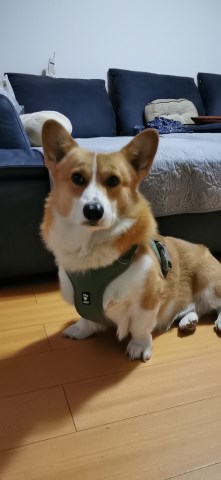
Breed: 2909-n000116-Cardigan